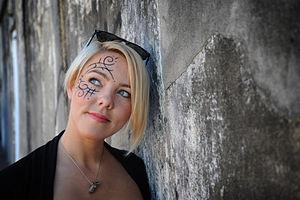
Hera est une auteur-compositeur-interprète et guitariste islando-néo-zélandaise habitant Christchurch. Elle divise son temps entre la Nouvelle-Zélande et des concerts en Europe. En 2002 elle a été nommée meilleure chanteuse aux Icelandic Music Awards.